Acoustic reflex

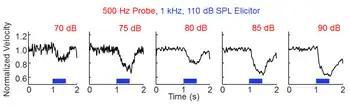

As the stapedius muscle is innervated by the facial nerve, a measurement of the reflex can be used to locate the injury on the nerve. If the injury is distal to the stapedius muscle, the reflex is still functional.